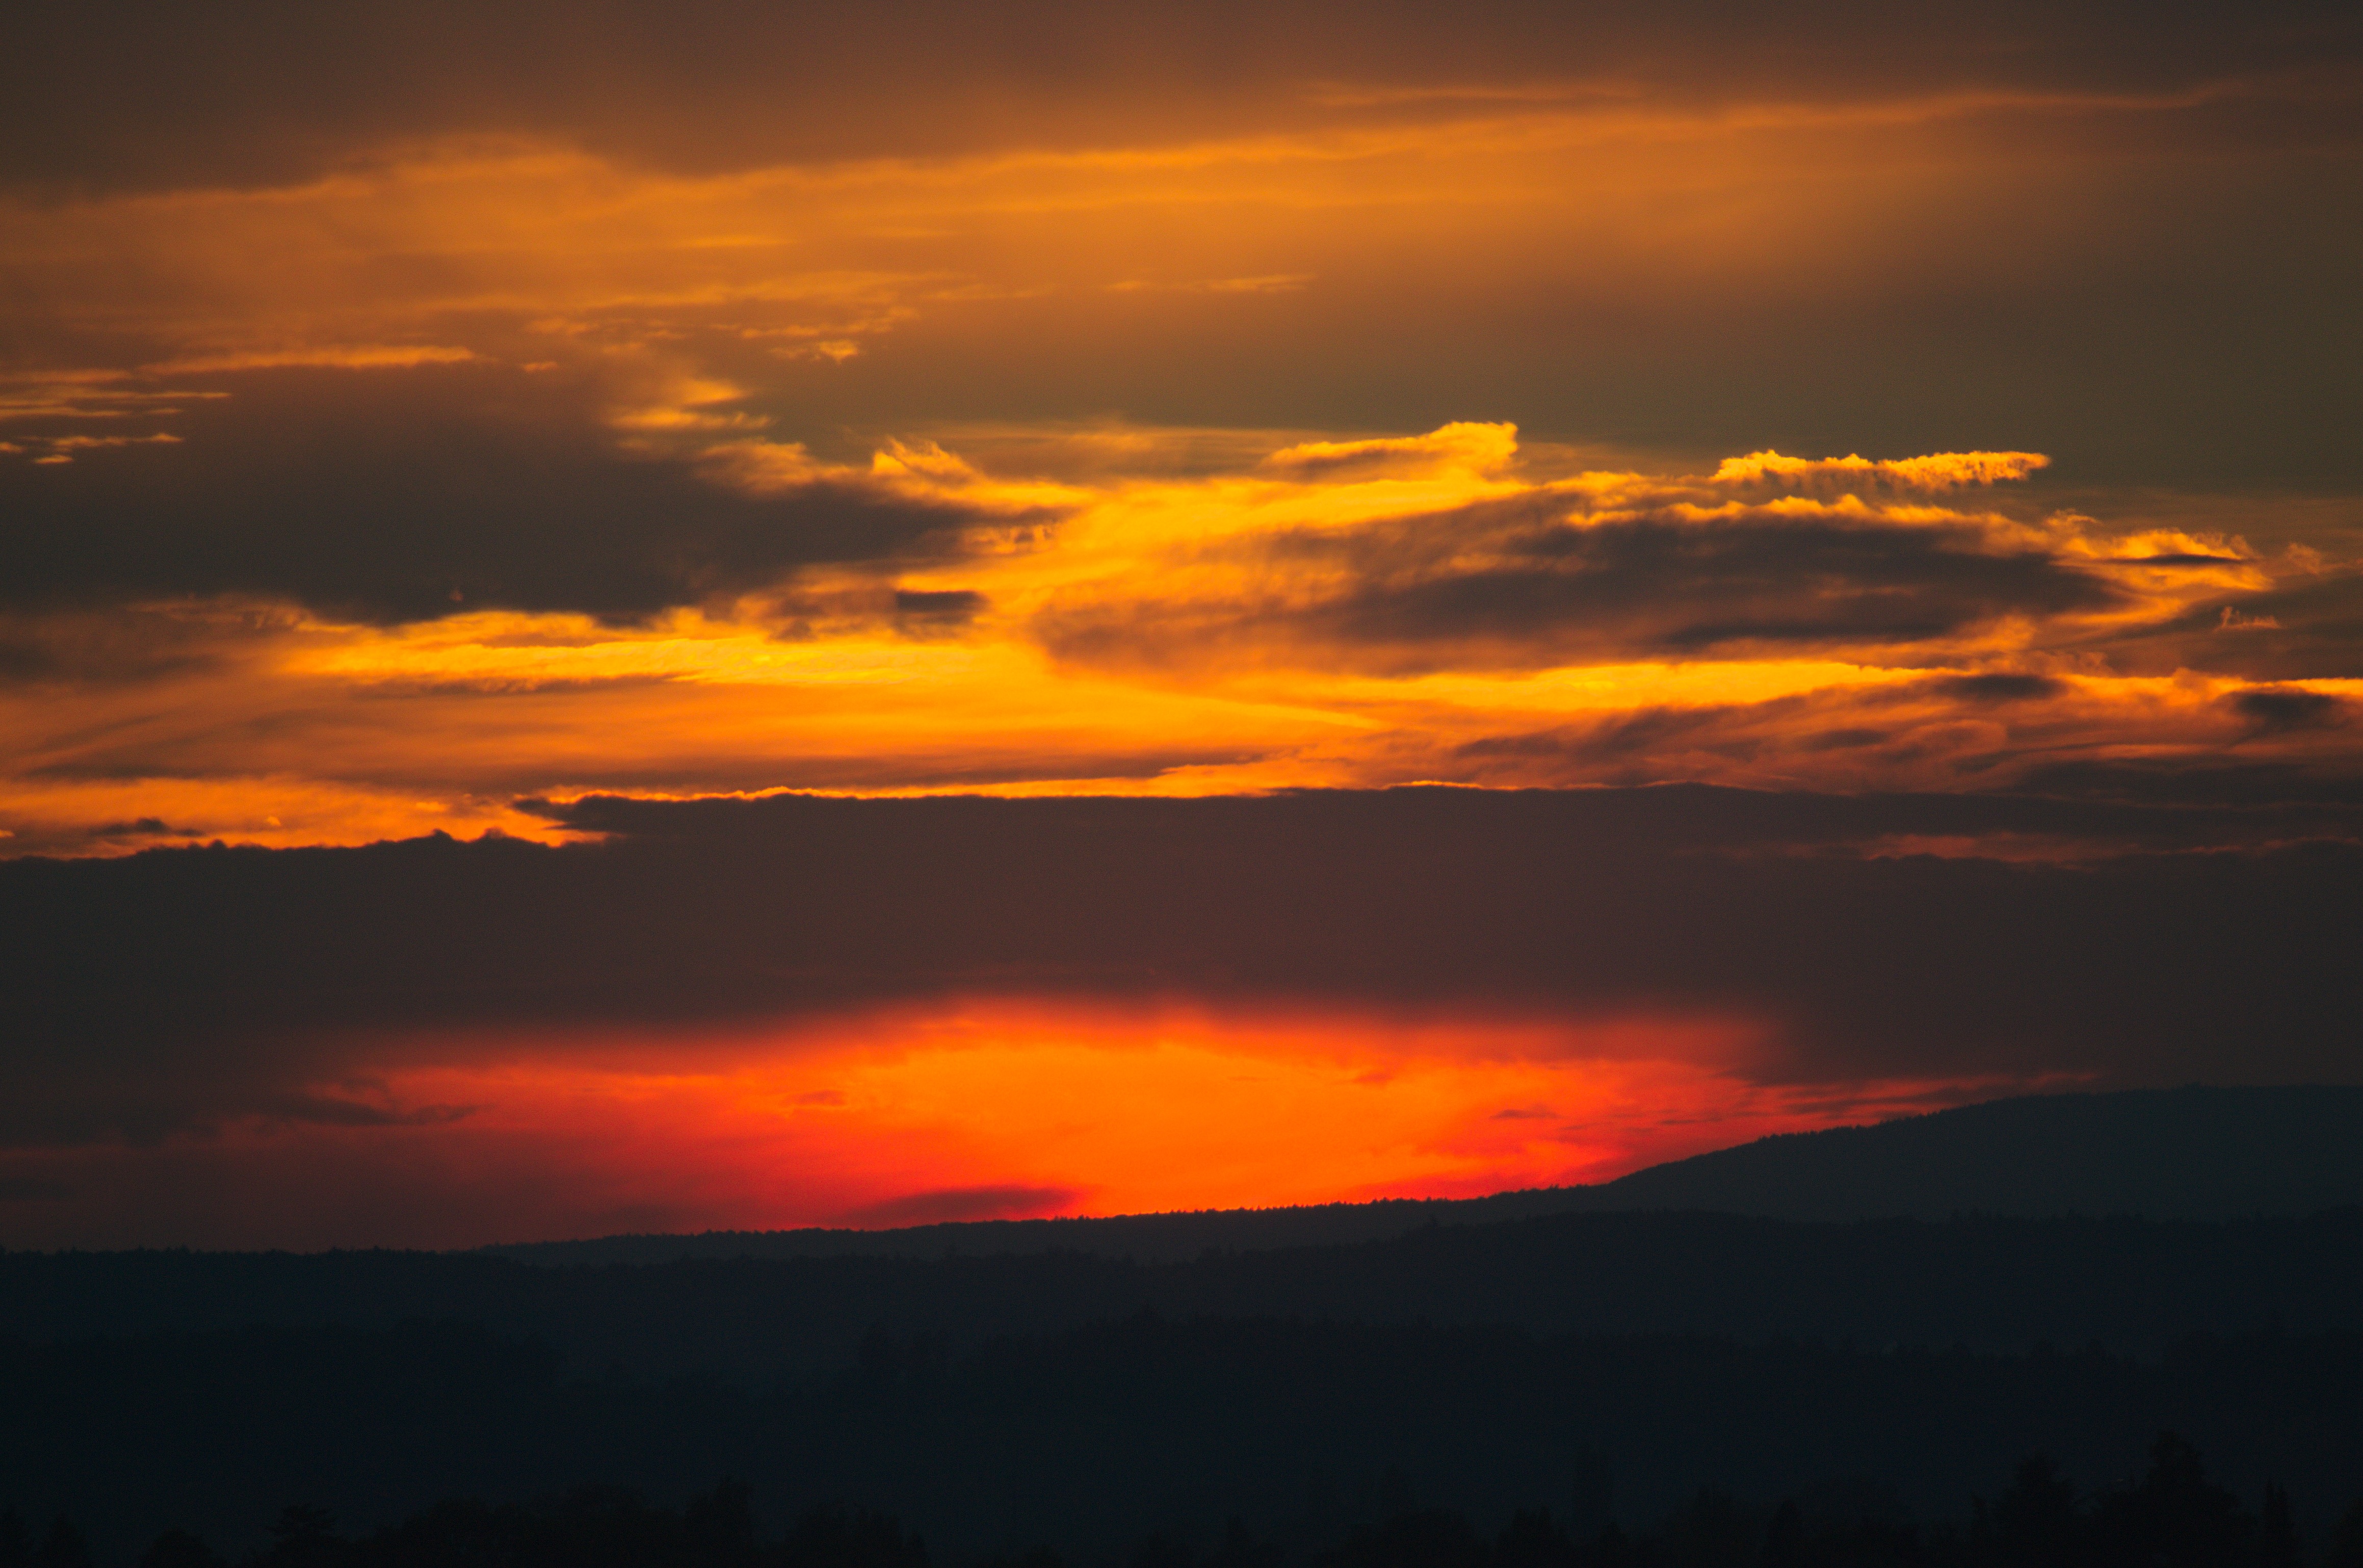
horizon, mountain, cloud, sky, sun, sunrise, sunset, morning, dawn, atmosphere, dusk, evening, cumulus, abendstimmung, afterglow, red sky at morning